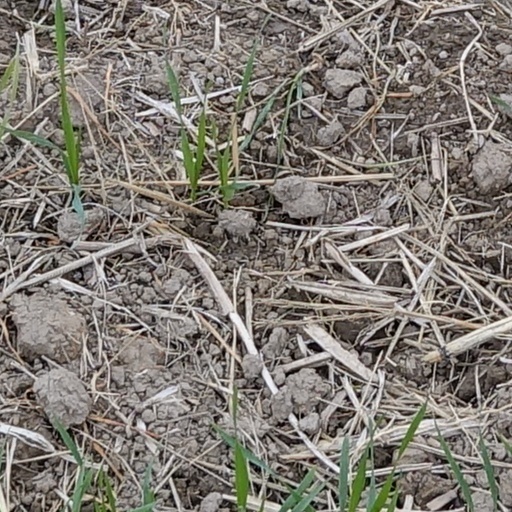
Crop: wheat